Linjiang Campaign

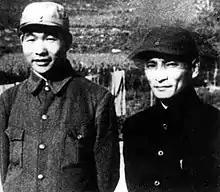
In 1947, Xiao Jinguang and Chen Yun were in Linjiang.

Just a week after the failure of the second offensive, the nationalists launched their third offensive against the enemy by deploying the 2nd Division, the 195th Division of the 52nd Army, the 91st Division of the 71st Army, the Newly Organized 22nd Division of the Newly Organized 1st Army and the 21st Division to attack in four fronts on February 13, 1947. A detachment of the communist 4th Column again played the same trick that was effective in the previous two counteroffensives: struck the regions between Fushun, Huanren and Benxi deep behind the nationalist line again and attracting three nationalist divisions so that they could not be used to attack the communist base south of Songhua River, while in the meantime, the communist 3rd Column and the 4th Column first annihilated an entire regiment of the nationalist 21st Division at Tonggou (通沟), and then annihilated another regiment of the nationalist 91st Division of the 71st Army at Daibeicha (大北岔), forcing the two nationalist Divisions to withdraw on February 22, 1947. The newly gained territory/towns in the nationalist third offensive such as Huinan (辉南), Golden River (Jinchuan, 金川), Willow River (Liuhe, 柳河) and Ji'an (集安) therefore fell back into the enemy hands.